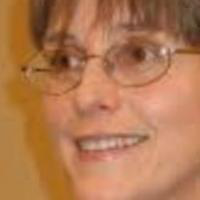
Age group: age 41-55